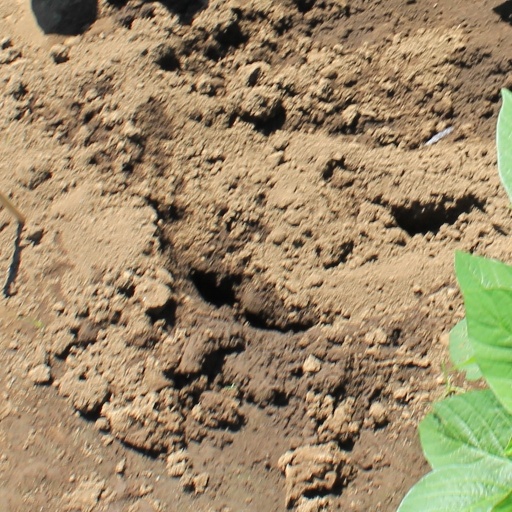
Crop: soybean